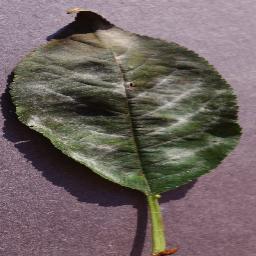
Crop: cherry
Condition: (including_sour)_powdery_mildew